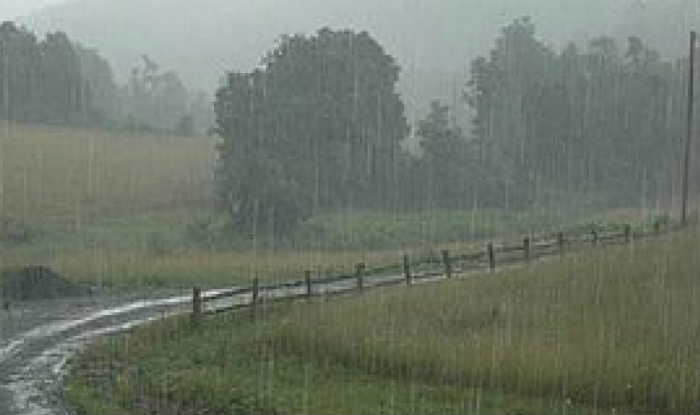
Weather: rain or strom